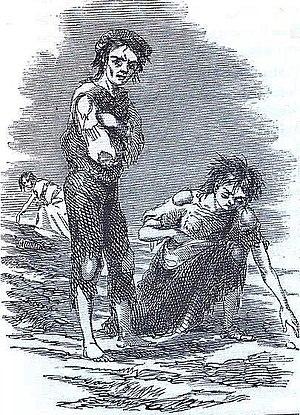
La Grande Famine est une famine majeure en Irlande entre 1845 et 1852. Cette catastrophe fut en grande partie le résultat de cinquante années d'interactions désastreuses entre la politique économique impériale britannique, des méthodes agricoles inappropriées et l'apparition du mildiou sur l'île. À l'époque, le mildiou anéantit presque intégralement les cultures locales de pommes de terre, qui constituaient la nourriture de base de l'immense majorité de la population, les paysans irlandais.
La diversité des plantes cultivées se définit par la variance des caractéristiques génétiques et phénotypiques des plantes utilisées par l'agriculture.